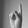
ASL letter: K